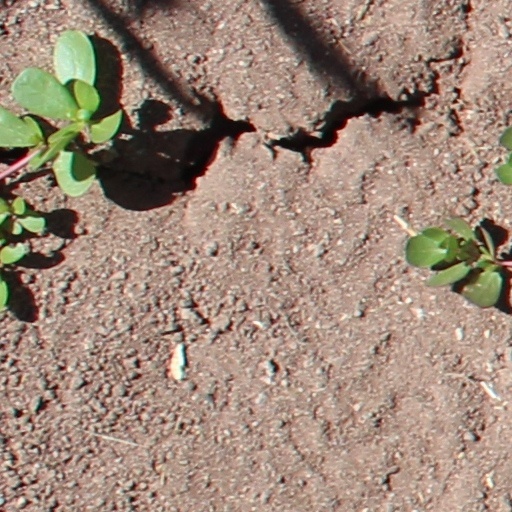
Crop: wheat